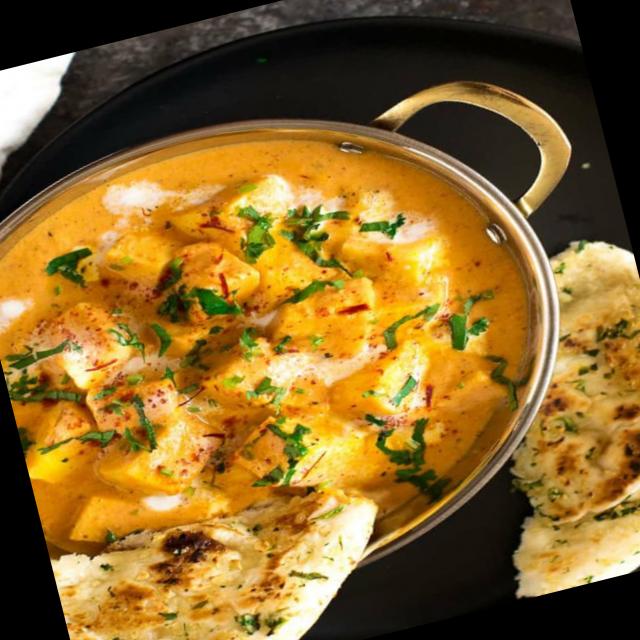
Dish: shahi_paneer